Cromemco DOS

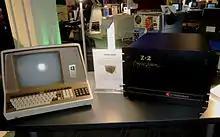
Cromemco Z-2 CPU unit and terminal

CDOS was written in Zilog Z80 machine code. Due to the number of available programs available to run under Digital Research CP/M at that time, CDOS was designed to be upwards CP/M-compatible. Many programs written for CP/M versions up to and including version 1.33 run without modification under CDOS. However, programs written for CDOS generally do not run under CP/M.